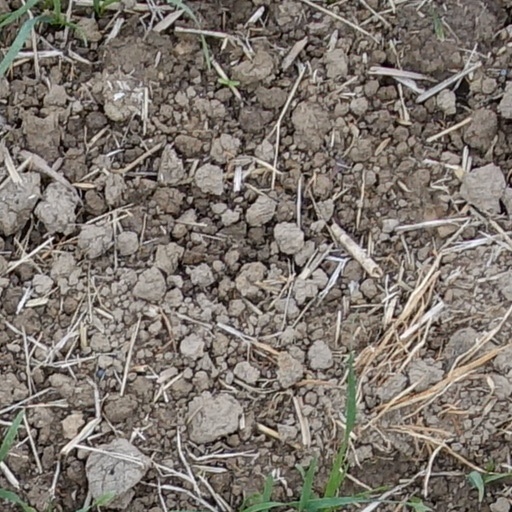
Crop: wheat